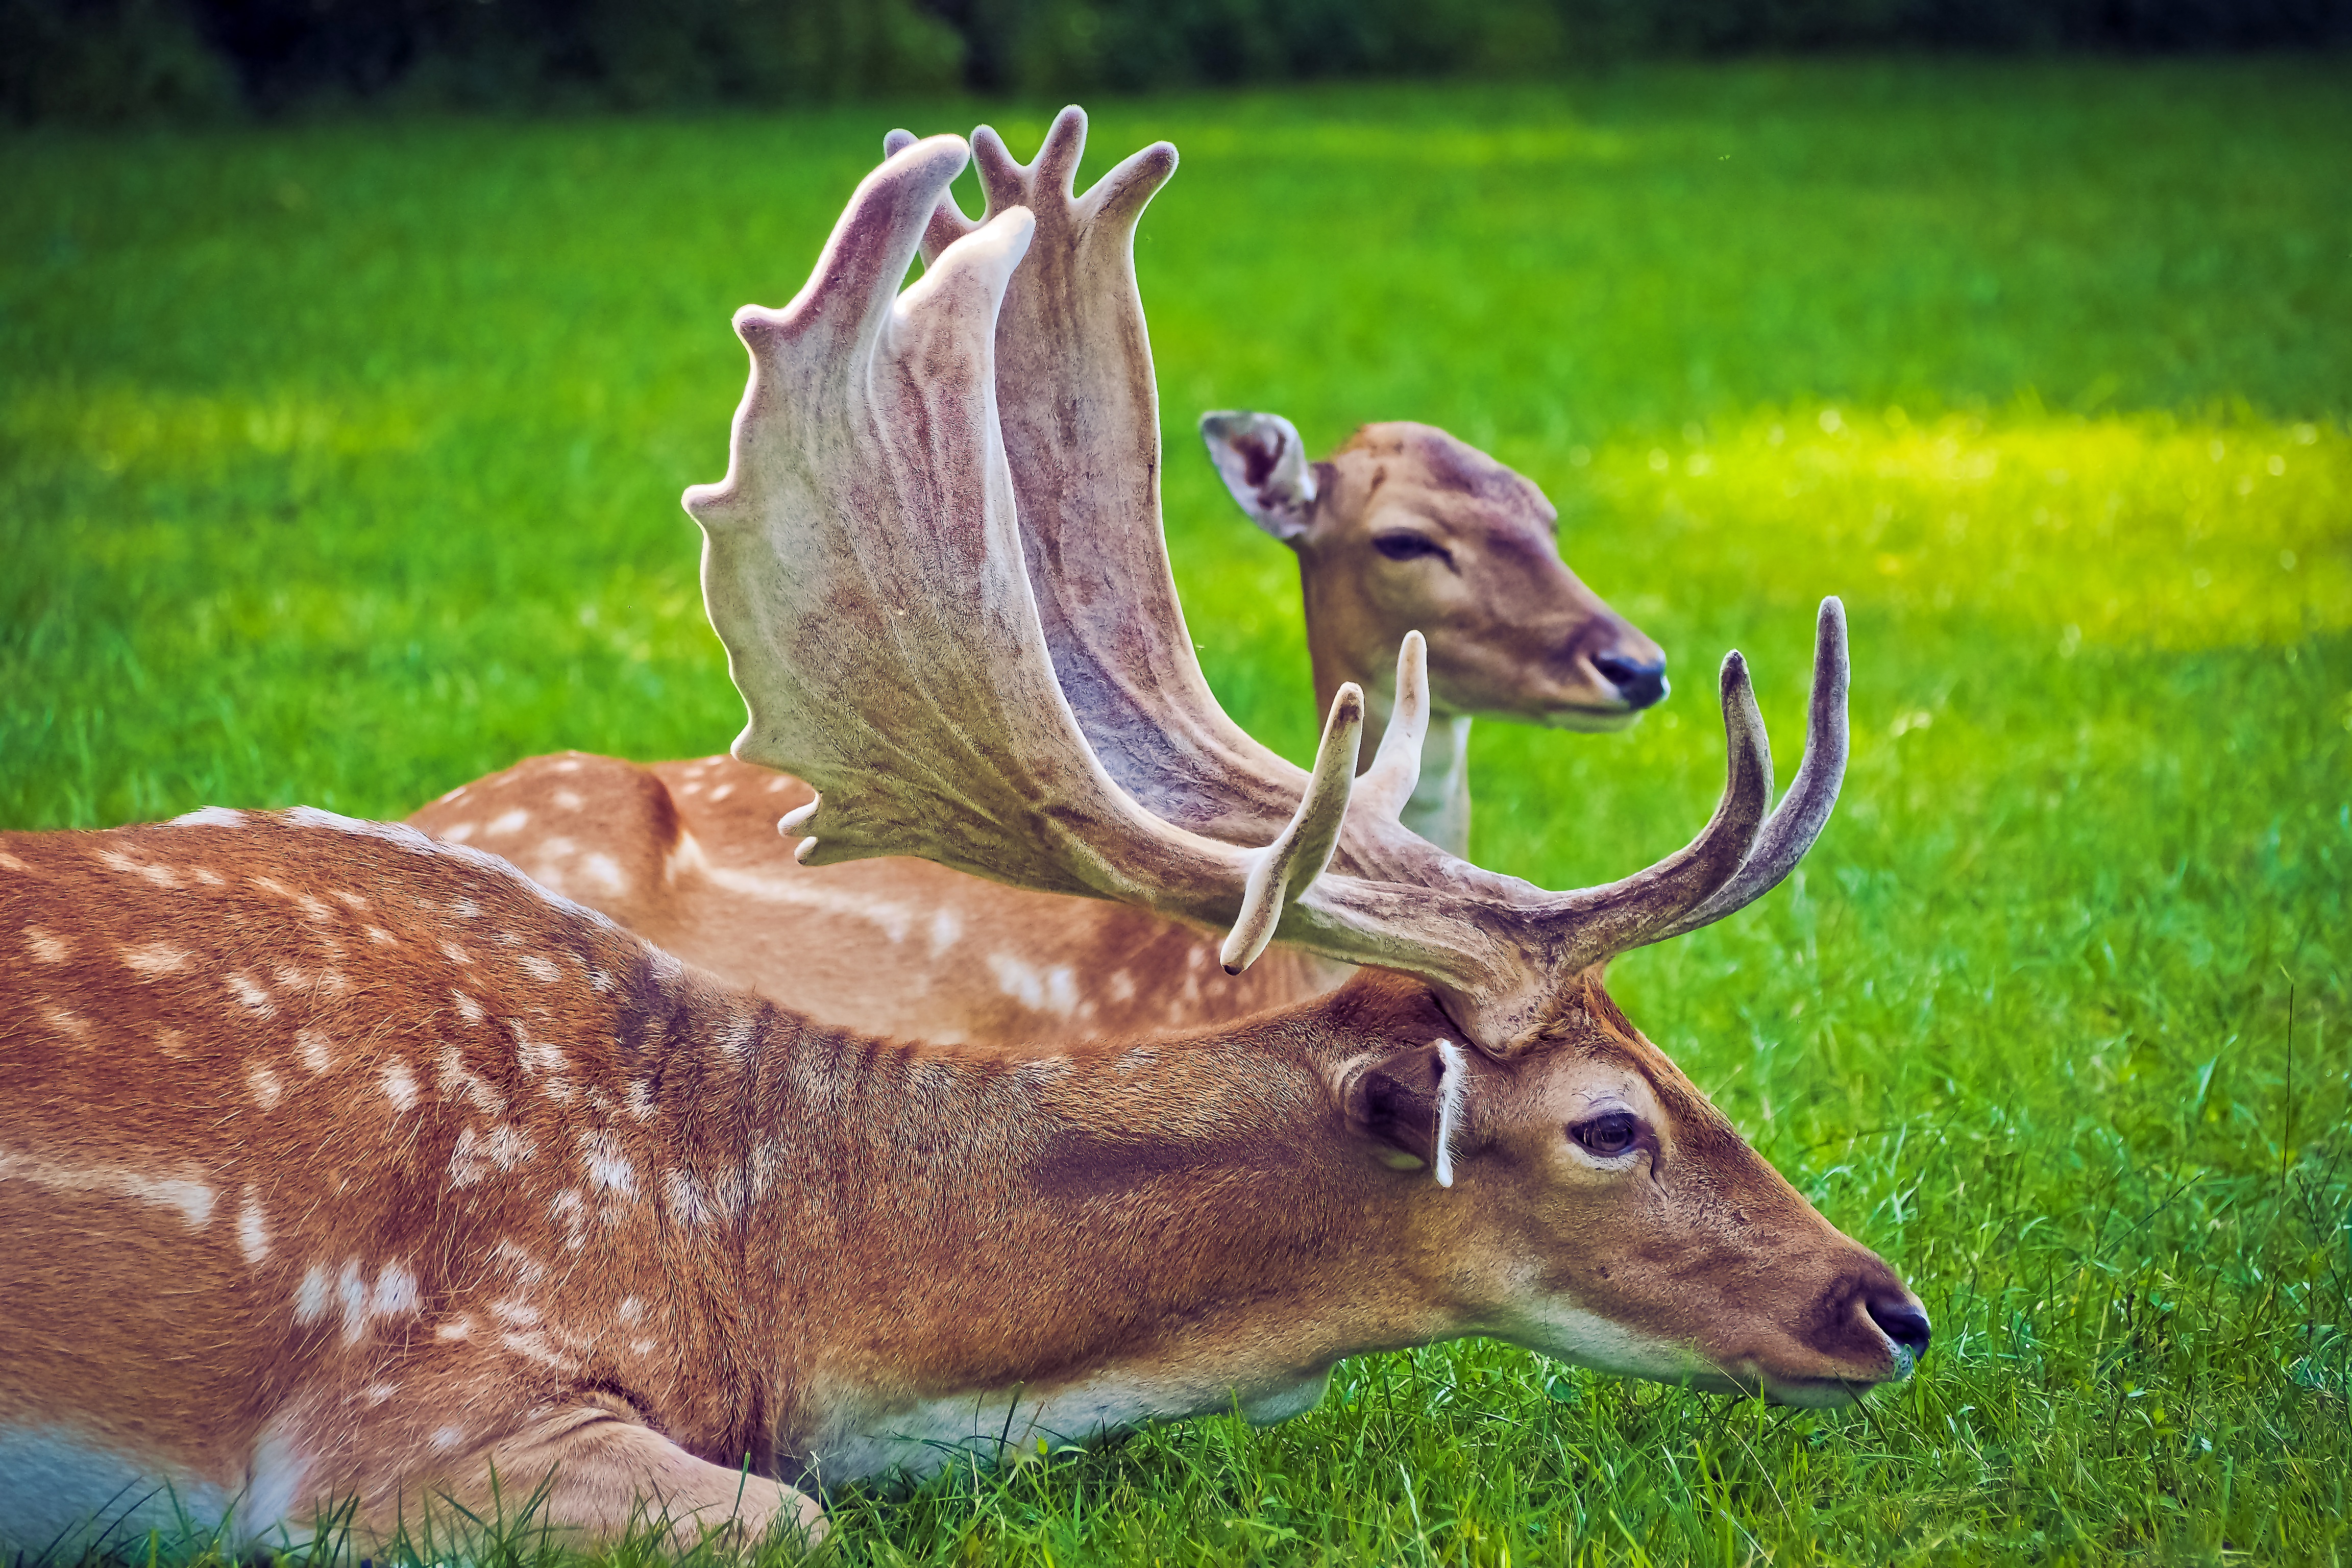
grass, field, meadow, cute, wildlife, deer, mammal, fauna, outdoors, animals, impala, antlers, white tailed deer